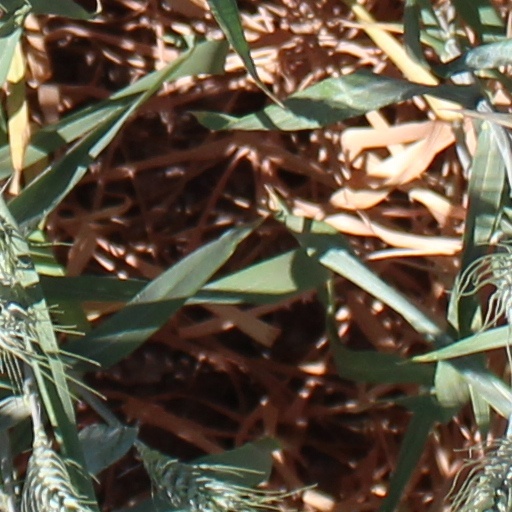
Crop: wheat